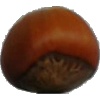
Label: Nut Forest 1